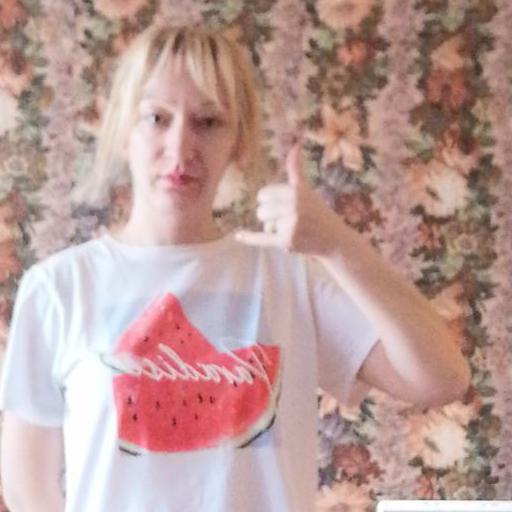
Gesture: call